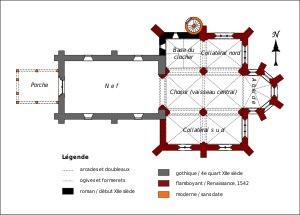
Léglise Saint-Lucien de Litz est une église catholique paroissiale située à Litz, dans le département de l'Oise, en France. La nef unique, qui n'a jamais été voûtée, s'inscrit dans la tradition romane, mais le portail, dissimulé sous un porche moderne, n'est pas antérieur à la fin du XIIᵉ siècle. Plus anciens sont les murs ouest et nord de la base du clocher, qui est lui-même une construction en charpente de l'époque moderne. Ses murs ont été intégrés dans le vaste chœur à double transept et abside à cinq pans, qui a été achevé en 1542, époque de reconstruction et restauration de nombreuses églises de la région. Il témoigne du passage successif du style gothique flamboyant vers la Renaissance. Il est néanmoins homogène, et semble avoir été édifié d'un seul jet. À l'intérieur, le profil particulièrement complexe des arcs-doubleaux longitudinaux, la façon dont les nervures des voûtes s'interpénètrent, et la réception de certaines moulures sur des culots sont des originalités caractéristiques du style flamboyant. Seuls les clés de voûte, trois culs-de-lampe des voûtes et une piscine liturgique sont de style Renaissance.